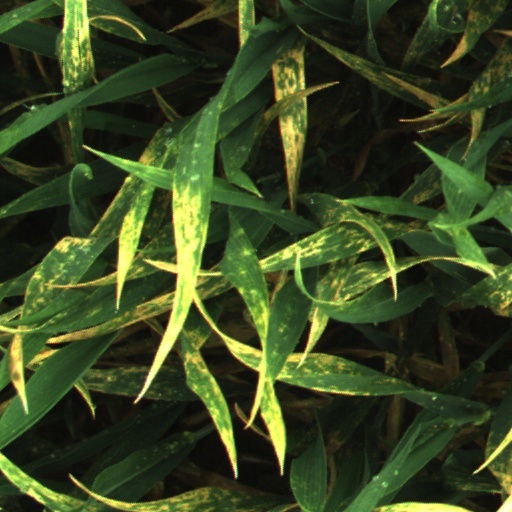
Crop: wheat